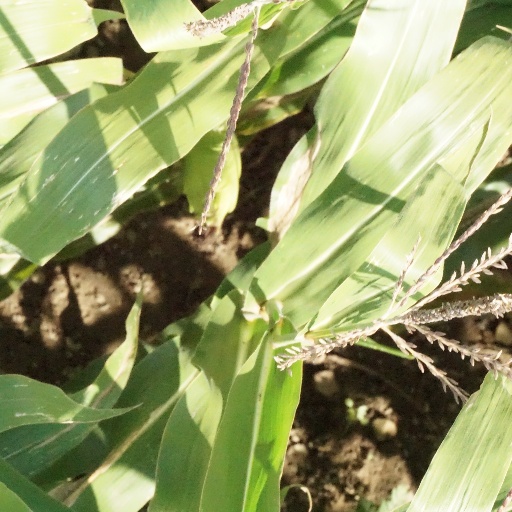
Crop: maize; corn